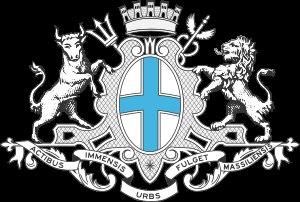
Le maillot de l'Olympique de Marseille est blanc à domicile, et ce depuis la création du club. Le short et les chaussettes sont noirs jusqu'au début des années 1920. Ces couleurs sont remplacées par un short blanc et chaussettes bleues jusqu'en 1986 puis à partir de cette date, les trois composantes de la tenue sont blanches jusqu'en 2018/2019 et le retour des chaussettes bleues qui n'étaient revenues jusque là que sporadiquement.
L'Olympique de Marseille est un club de football français fondé en 1899 par René Dufaure de Montmirail.
L’histoire de Marseille retrace les 2 600 ans de la cité depuis sa fondation.